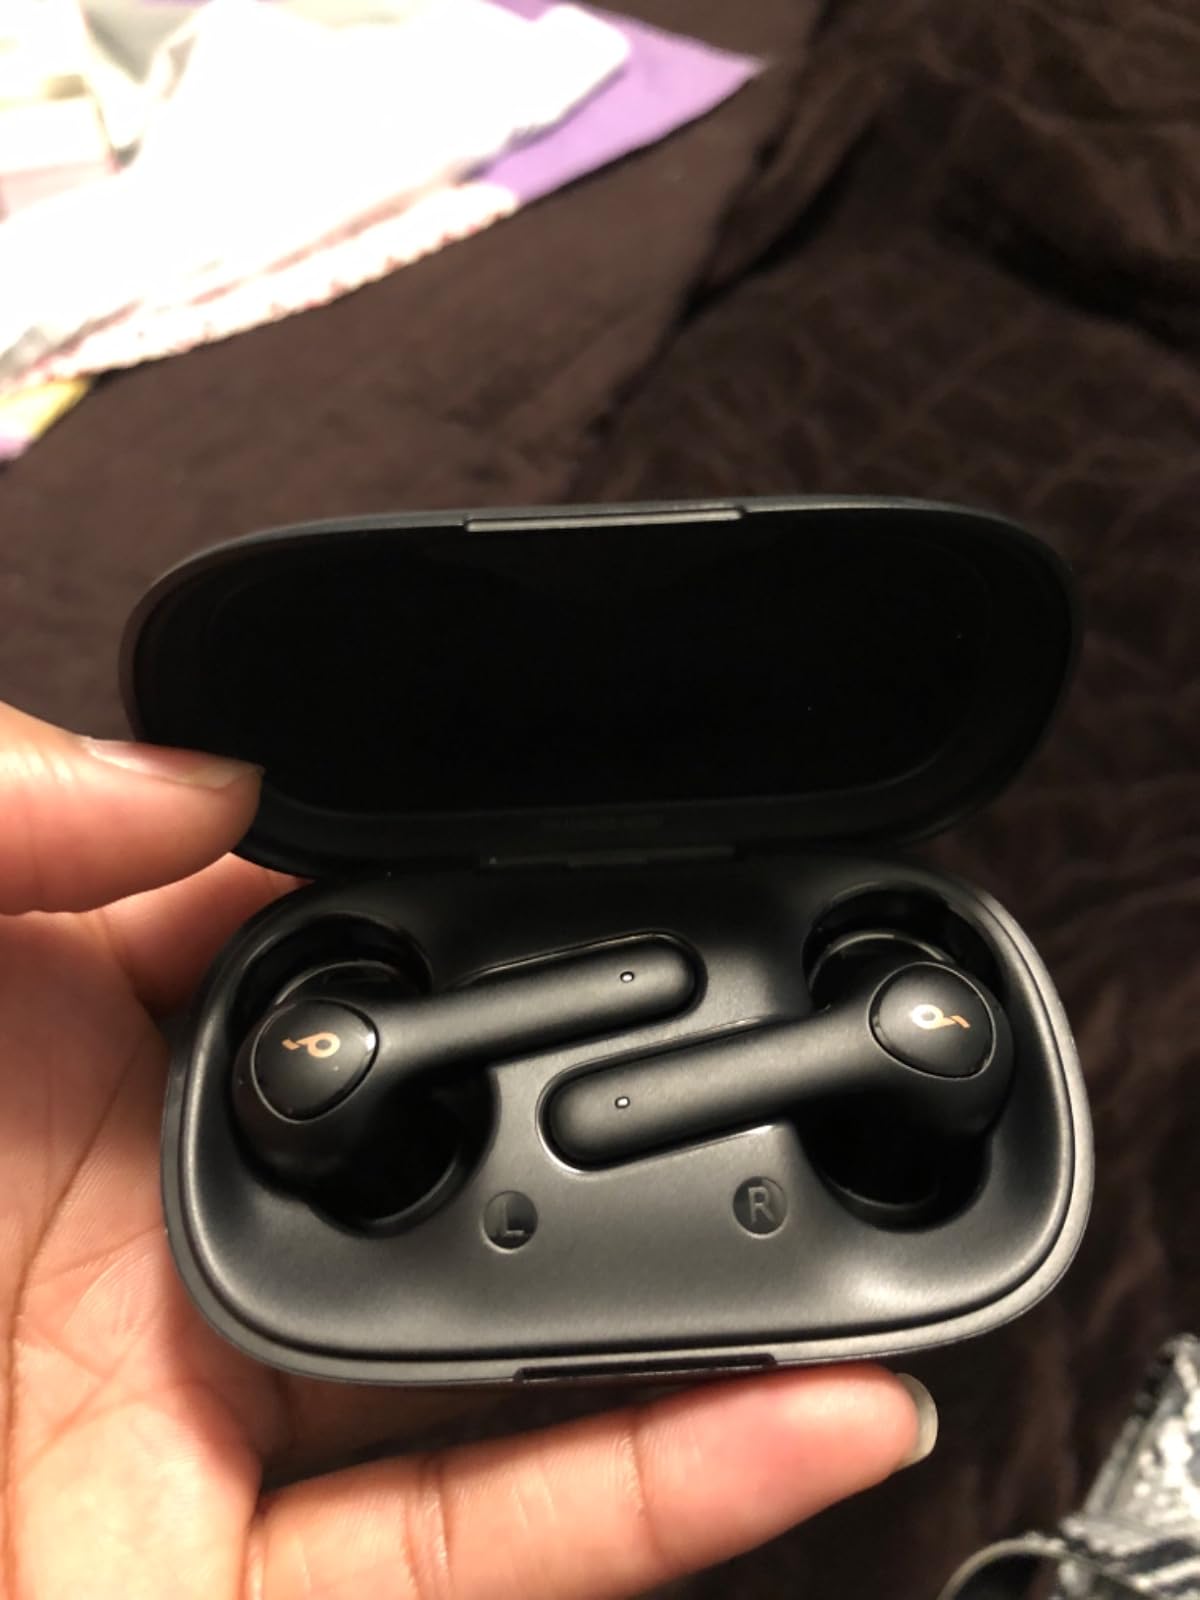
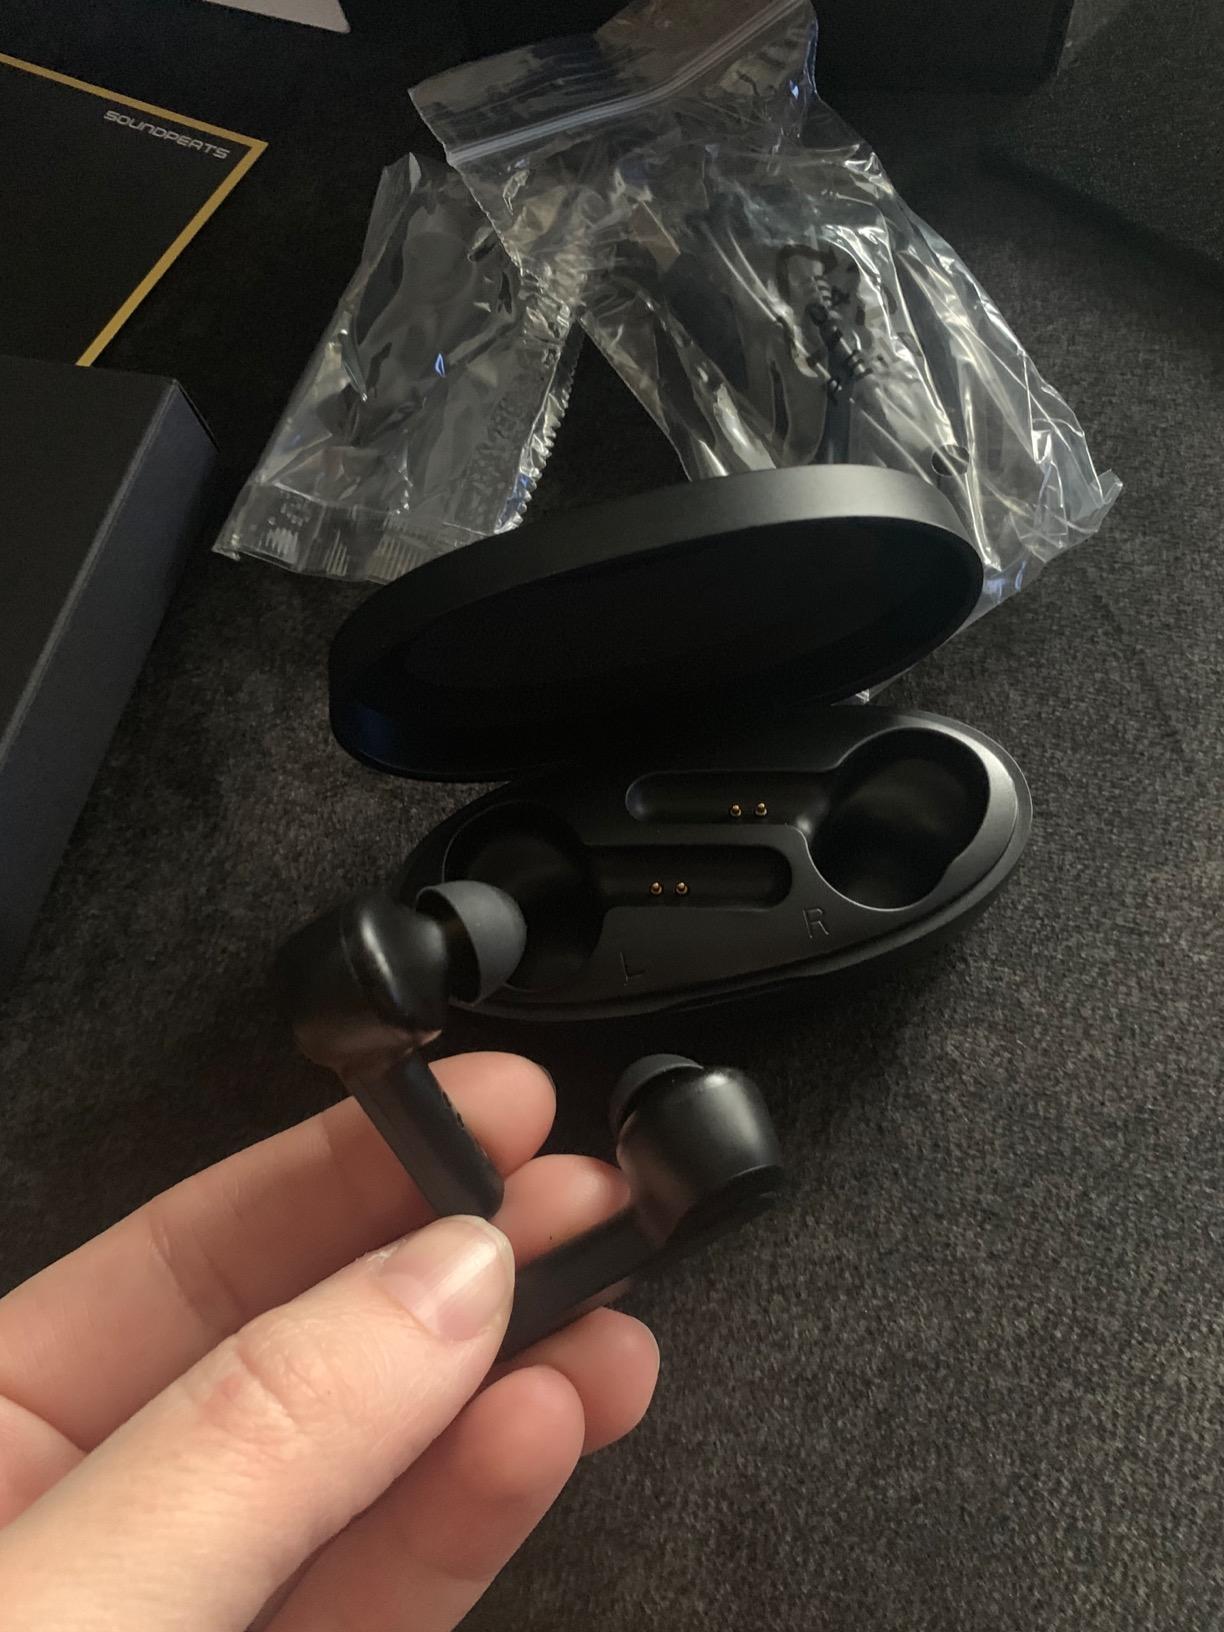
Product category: earbuds
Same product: no